Føringatíðindi

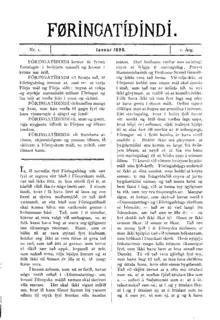
"Føringatíðindi" no. 1, from 1890

Føringatíðindi (The Faroes Journal) was a Faroese newspaper. It was published from January 1890 to December 1901, and then again from January to December 1906. The newspaper was the organ of the Faroese Society and it was the first newspaper written in Faroese. It was characterized by lexical purism.